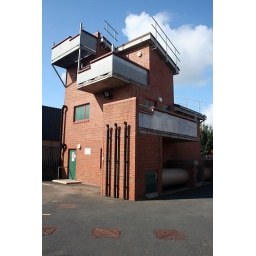
Used to train firefighters to use Breathing apparatus in dark and smoke filled buildings